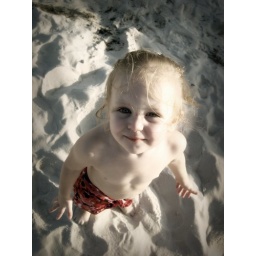
Dixie fell in the water and kept saying take my dress off. She loved the waves and the sand on her feet